1800 French constitutional referendum

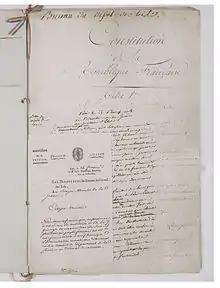
First page of the Constitution of the Year VIII

A referendum ratifying the constitution of the French consulate was held in February 1800. The official results, as announced by Lucien Bonaparte, Minister of the Interior and brother of First Consul Napoleon Bonaparte, were 99.9% in favor of the new constitution, with 53.74% of voters abstaining. However, evidence brought to light by the French historian Claude Langlois in 1972 demonstrated conclusively that Lucien massaged the votes in favor of the constitution, adding up to 20,000 'yes' votes in individual localities, and that there were therefore only some 1,550,000 actual votes for the change.